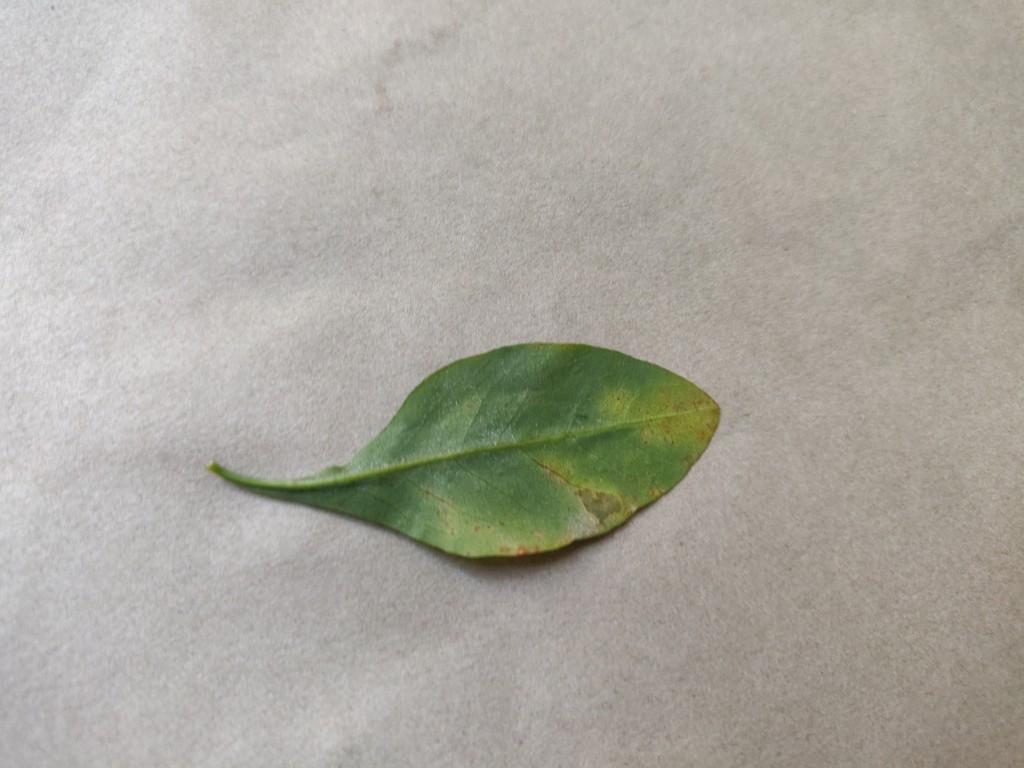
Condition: Unhealthy
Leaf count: single
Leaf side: back